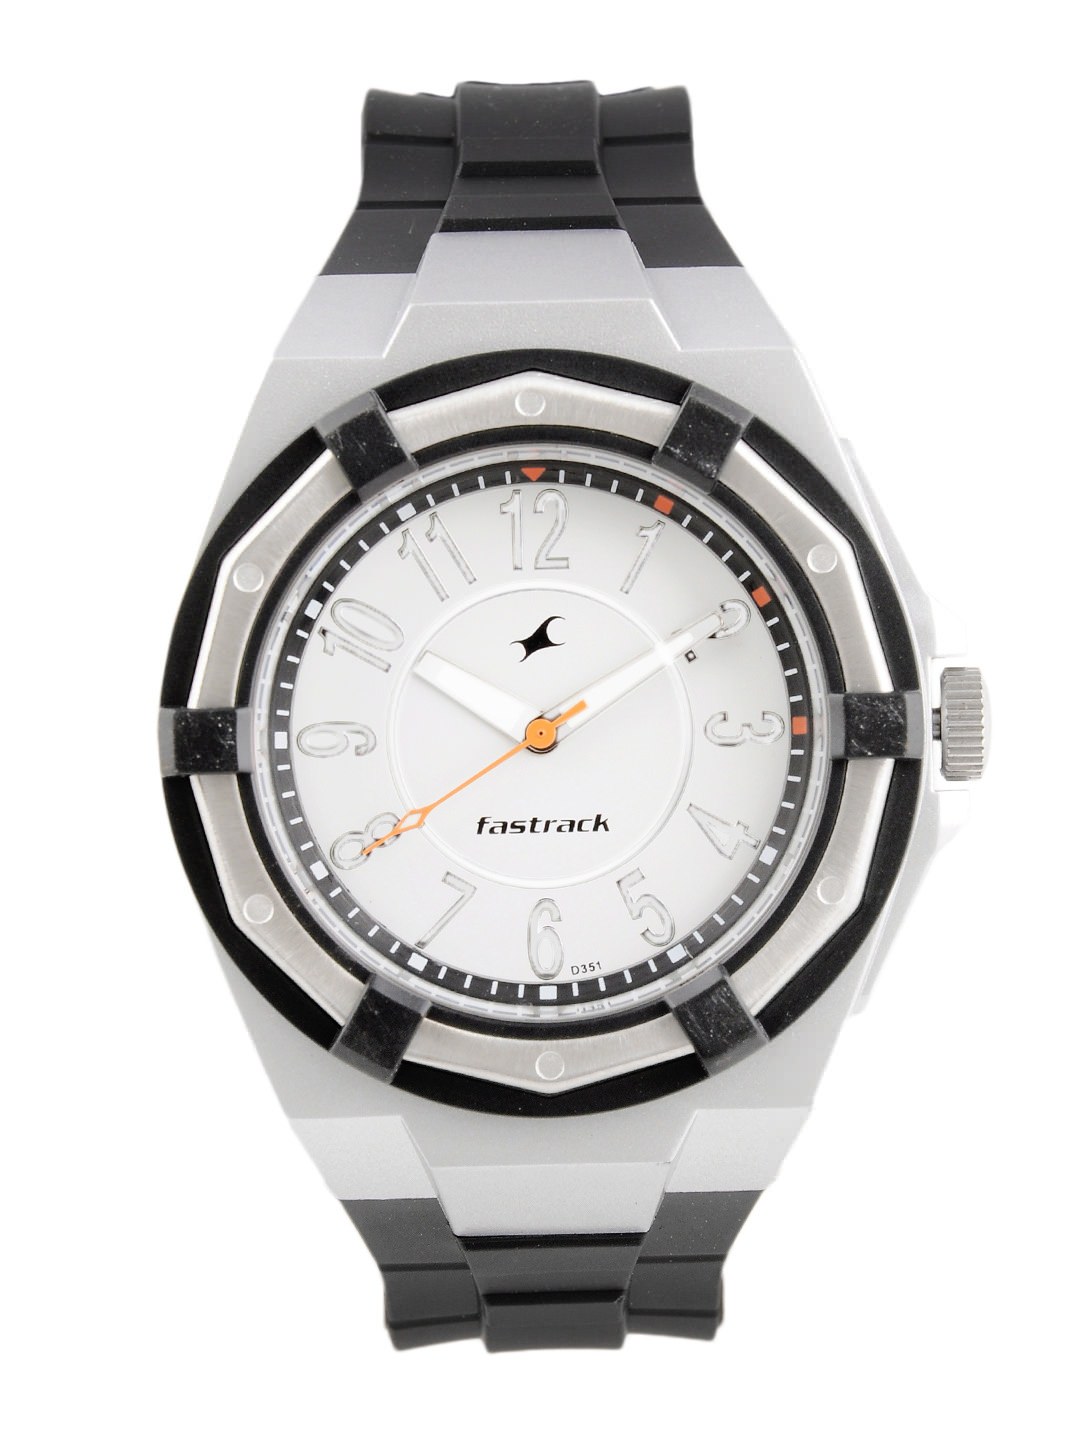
Fastrack Men White Dial Watch
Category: Accessories / Watches / Watches
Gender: Men
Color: White
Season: Winter 2016
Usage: Casual